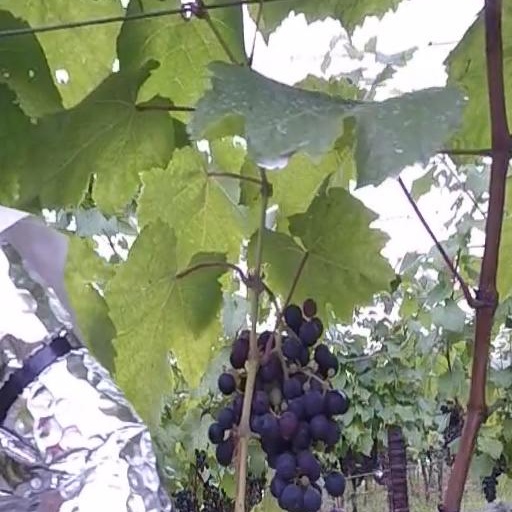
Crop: grape